Ron Geesin

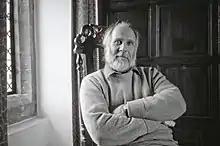
Ron Geesin, composer in residence, Royal Greenwich Observatory, Herstmonceux Castle, Sussex in 1987 (photo: Wenyon & Gamble)

During the 1990s, he collaborated with the artist Ian Breakwell on video projects such as the large-scale work "Auditorium" and live art pieces such as "Christmas Carol" (1991) in which four synchronised figures dressed in Santa Claus costumes performed in Newcastle's Northumberland Street, having been banned from the Gateshead MetroCentre. In 1990, he designed and produced the 'Tune Tube', a giant interactive sound and light installation at the MacLellan Galleries, as part of ‘Glasgow 1990’.